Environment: real
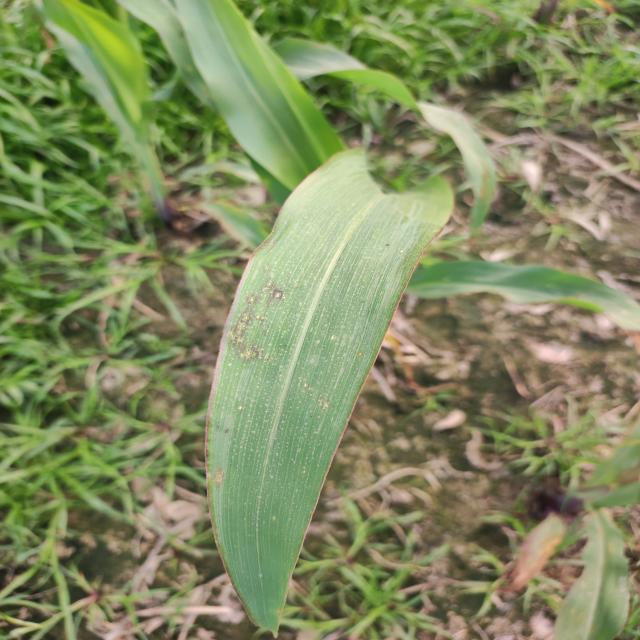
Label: phosphorus_deficiency